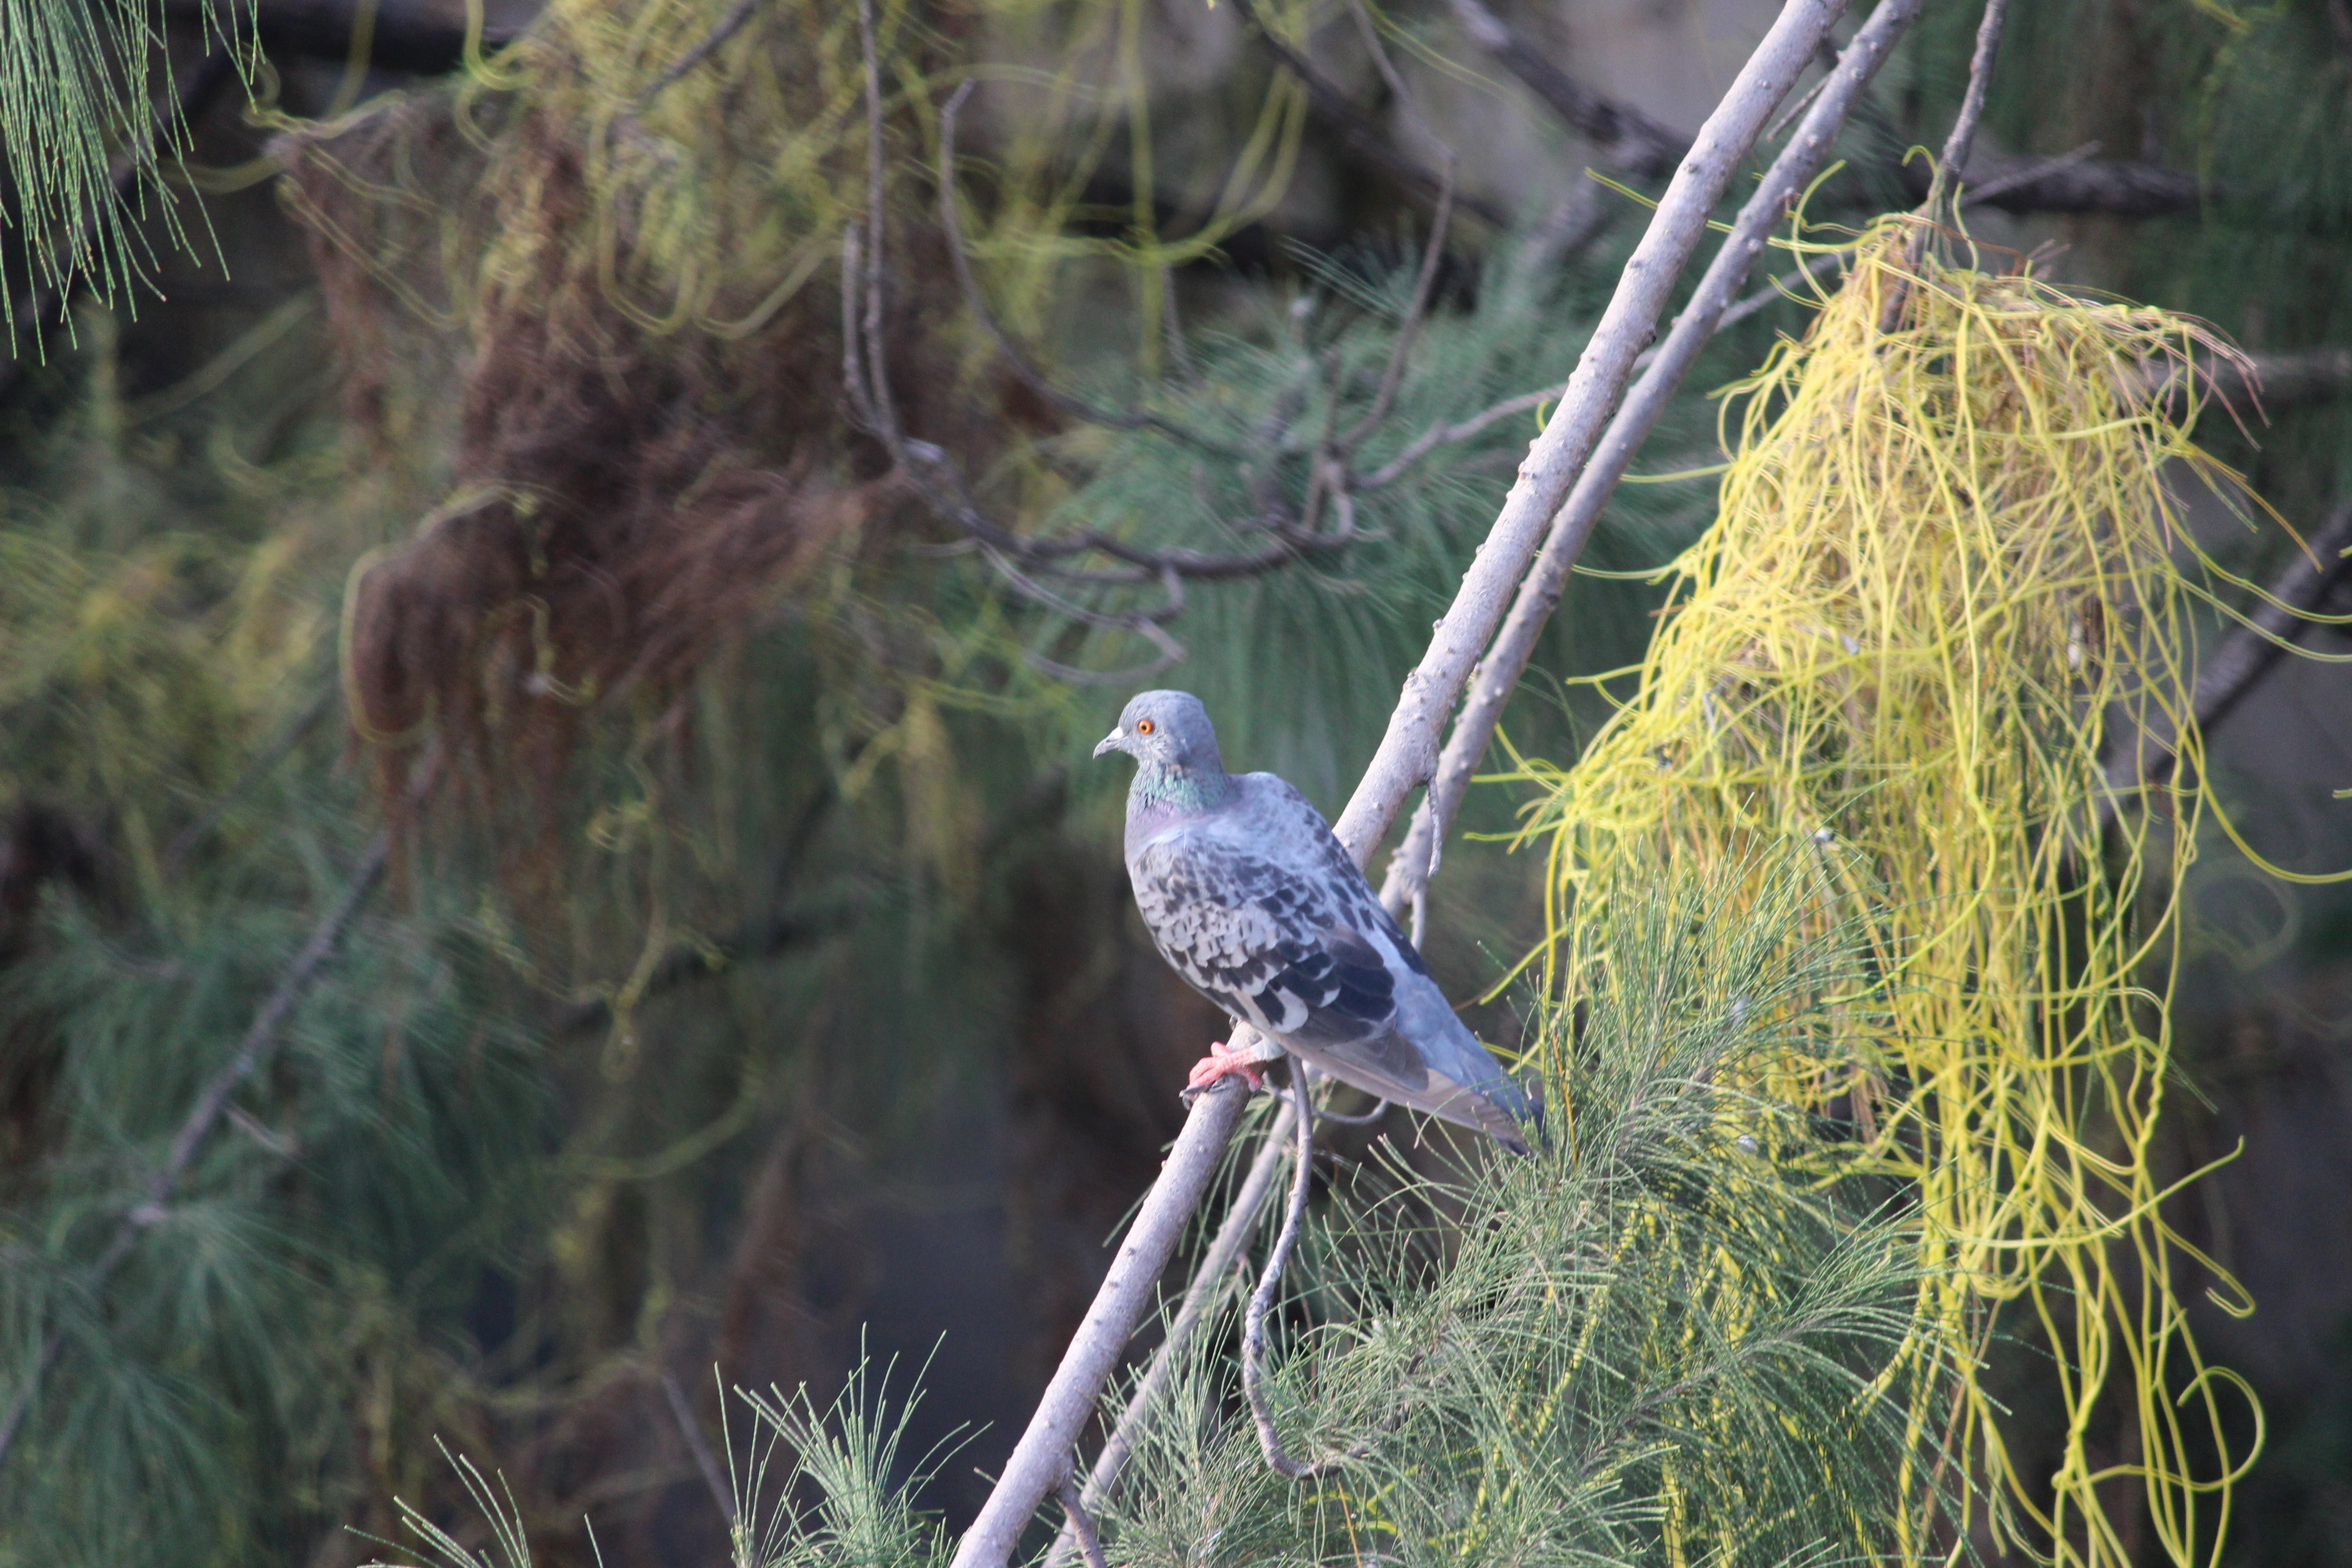
tree, nature, branch, bird, wildlife, green, freedom, fauna, pigeon, vertebrate, perching bird